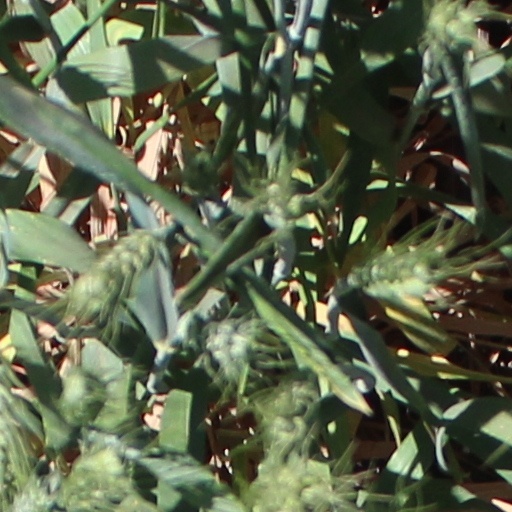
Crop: wheat